List of Akame ga Kill! characters

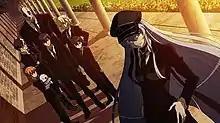
The members of the Jaegers. Their leader, Esdeath, is on the right.

The are a group of Teigu users assembled by the emperor to support General Esdeath in place of the deceased Three Beasts, serving as the Empire's security squad and counter to Night Raid.